Sari-sari store

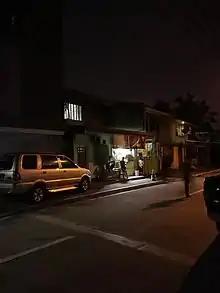
Sari-sari store at night, in Quezon City. Often these stores serve as places to gather and to socialize by many Filipinos.

The Magna Kultura Foundation notes that the sari-sari store is part of Philippine culture, and it has become an integral part of every Filipino’s life. It is a constant feature of residential neighborhoods in the Philippines, both in rural and urban areas, proliferating even in the poorest communities. About ninety-three percent (93%) of all sari-sari stores nationwide are located in residential communities. The neighborhood sari-sari store (variety or general) is part and parcel of daily life for the average Filipino.